Justice League Dark (film)

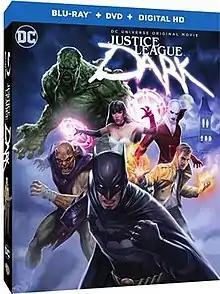
Blu-ray disc cover

Justice League Dark is a 2017 American adult animated science fantasy superhero film produced by Warner Bros. Animation and distributed by Warner Home Video. Featuring the DC Comics team of the same name created by Peter Milligan and Mikel Janín, the film is the 28th of the DC Universe Animated Original Movies and the eighth of the DC Animated Movie Universe. Unlike most installments in the DC Animated Universe Movies series, "Justice League Dark" features an original premise. The film stars Matt Ryan as John Constantine, Camilla Luddington as Zatanna, and Jason O'Mara as Batman. Ryan and O'Mara reprised their respective roles from previous media. It was released on Digital HD on January 24, 2017, and on DVD and Blu-ray on February 7.